Ryan Partridge

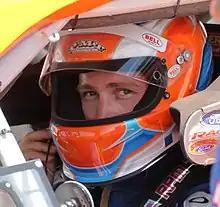
Partridge at the 2015 Carneros 200 at Sonoma Raceway

Ryan Partridge (born May 17, 1988) is an American professional stock car racing driver. He last competed in the NASCAR K&N Pro Series West, driving the No. 9 Ford Fusion for Sunrise Ford Racing. He was the Whelen All-American Series champion in 2013 and 2014.